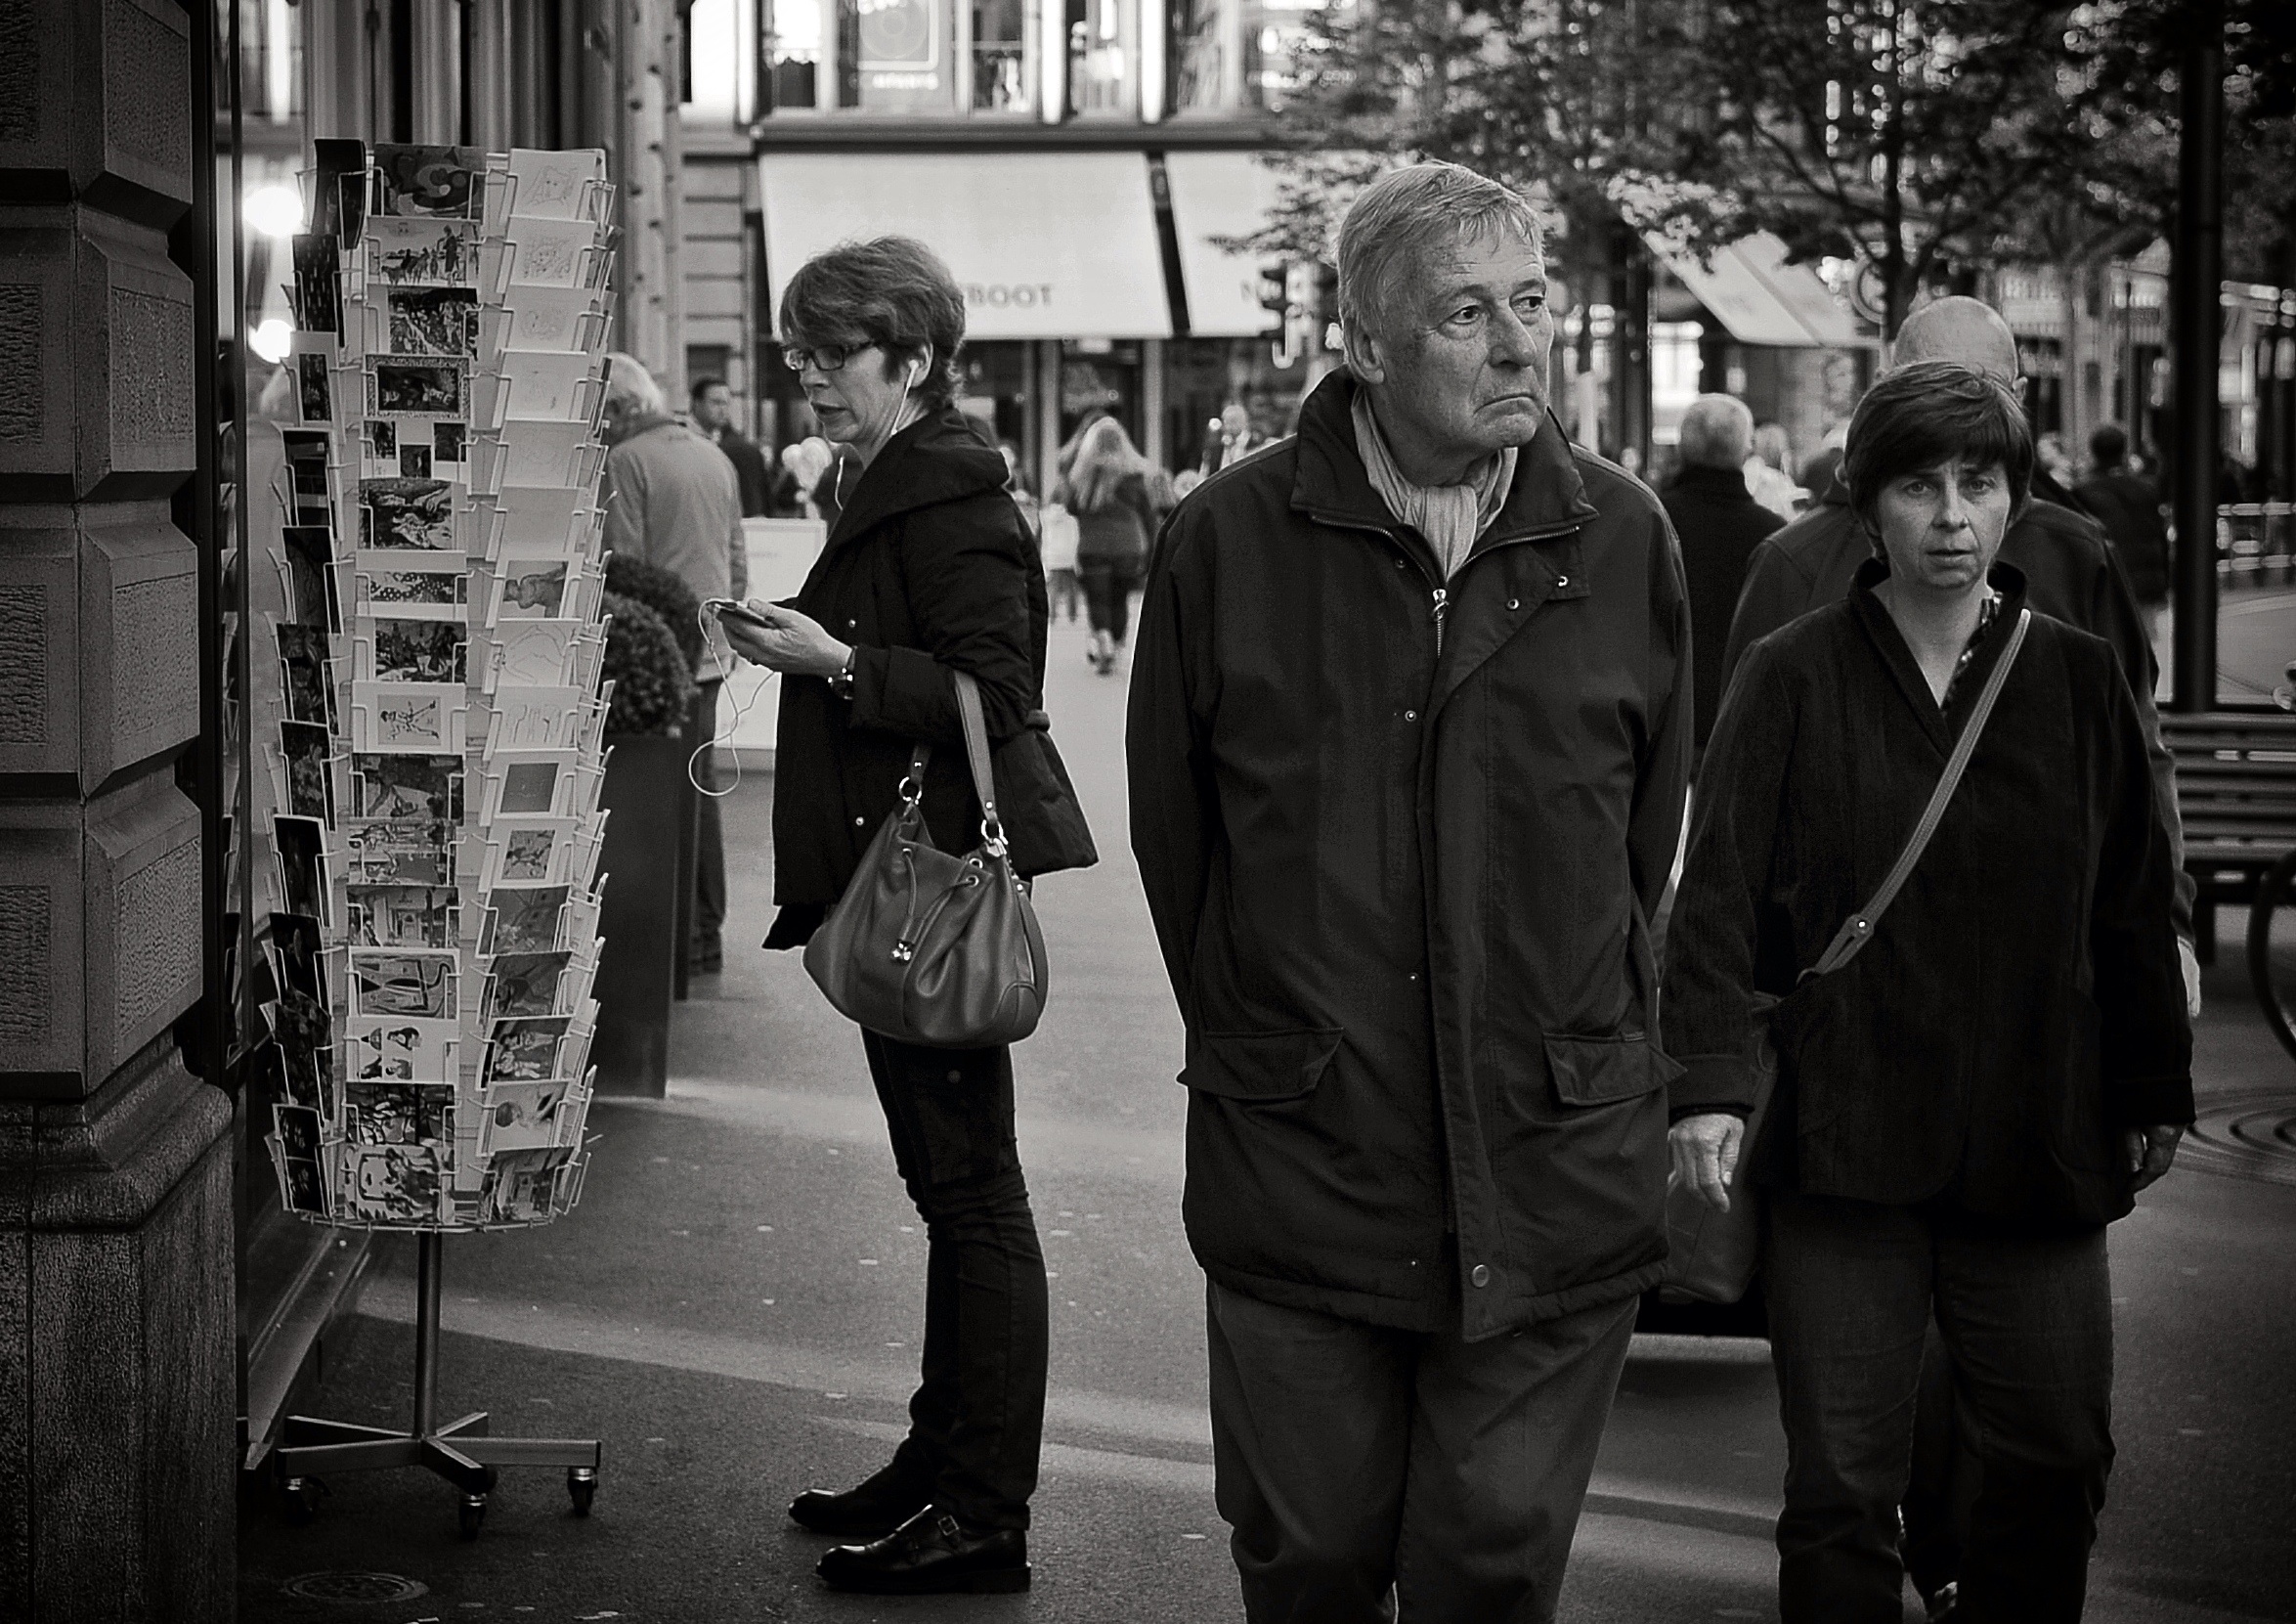
man, person, black and white, people, road, white, street, photography, city, urban, nikon, black, monochrome, streetphotography, bw, candid, infrastructure, swiss, stadt, photograph, snapshot, streetart, schweiz, switzerland, strasse, zurich, streetphoto, snapseed, faces, schwarzundweiss, stphotographia, streetscene, strassenszene, strassenfotografie, strasenfotografie, streetlife, streetportrait, streetpix, thomas8047, onthestreets, bahnhofstrasse, streetphotographer, 175528, windowshopping, streetfashion, streetfotografie, zurichstreet, fascinationstreet, streetphotographie, nikond300s, portraiture, z ri, z richzurich, streetartz ri, monochrome photography, film noir